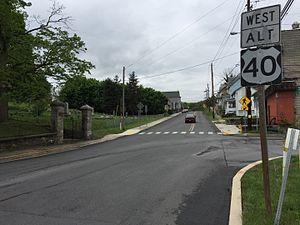
US Route 40 Alternate est la désignation de la US Highway pour un ancien segment de la Route 40 américaine à travers les comtés de Garrett et d'Allegany dans le Maryland. La route commence à l'US 40 près de la sortie 14 sur l'Interstate 68 et fait 31,80 milles vers l'est jusqu'à Cumberland, où elle se termine à la sortie 44 sur la I-68. L'Alt US 40 est entretenu par la Maryland State Highway Administration.